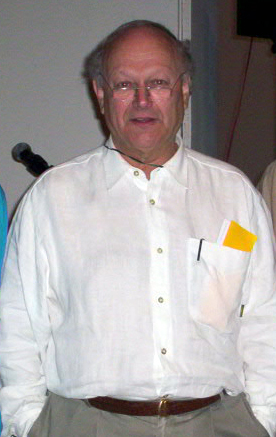
เกลนน์ เมอร์คัตต์

|image=27-11-04 Murcutt y yo 022.jpg
|caption=เกลนน์ เมอร์คัตต์ในปี 2004
|name=Glenn Murcutt
|nationality= ชาวออสเตรเลีย
|birth_place=ลอนดอน, ประเทศอังกฤษ
|significant_buildings= Marie Short House (1975), Fredericks House (1982), Ball-Eastaway House (1983), Magney House (1984), Marika-Alderton House (1994), Arthur Boyd|Arthur and Yvonne Boyd Education Centre (1999)
|awards= Royal Australian Institute of Architects Gold Medal|RAIA Gold Medal (1992)Pritzker Prize (2002)AIA Gold Medal (2009)
|
เกลนน์ มาร์คัส เมอร์คัตต์ โอเอ () เกิดเมื่อวันที่ 25 กรกฎาคม ค.ศ. 1936 เป็นสถาปนิกชาวออสเตรเลียที่เกิดในอังกฤษ เขาเป็นผู้ได้รับรางวัลพริตซ์เกอร์ในปี ค.ศ. 2002 และได้รับรางวัลเหรียญทองสถาบันสถาปนิกอเมริกันในปี ค.ศ. 2009
หมวดหมู่:สถาปนิกชาวออสเตรเลีย
หมวดหมู่:ผู้ได้รับรางวัลพริตซ์เกอร์
หมวดหมู่:บุคคลจากลอนดอน
หมวดหมู่:บุคคลจากซิดนีย์